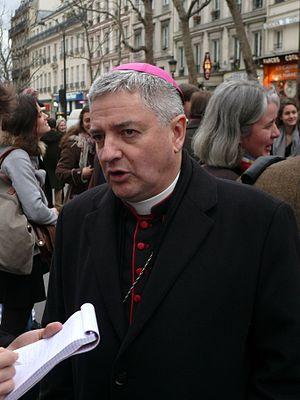
La Marche pour la Vie 2012, à Paris ( France).
Marc Marie Max Aillet, né le 17 avril 1957 à Parakou au Dahomey, devenu le Bénin, est un évêque catholique français, évêque de Bayonne, Lescar et Oloron depuis 2008.